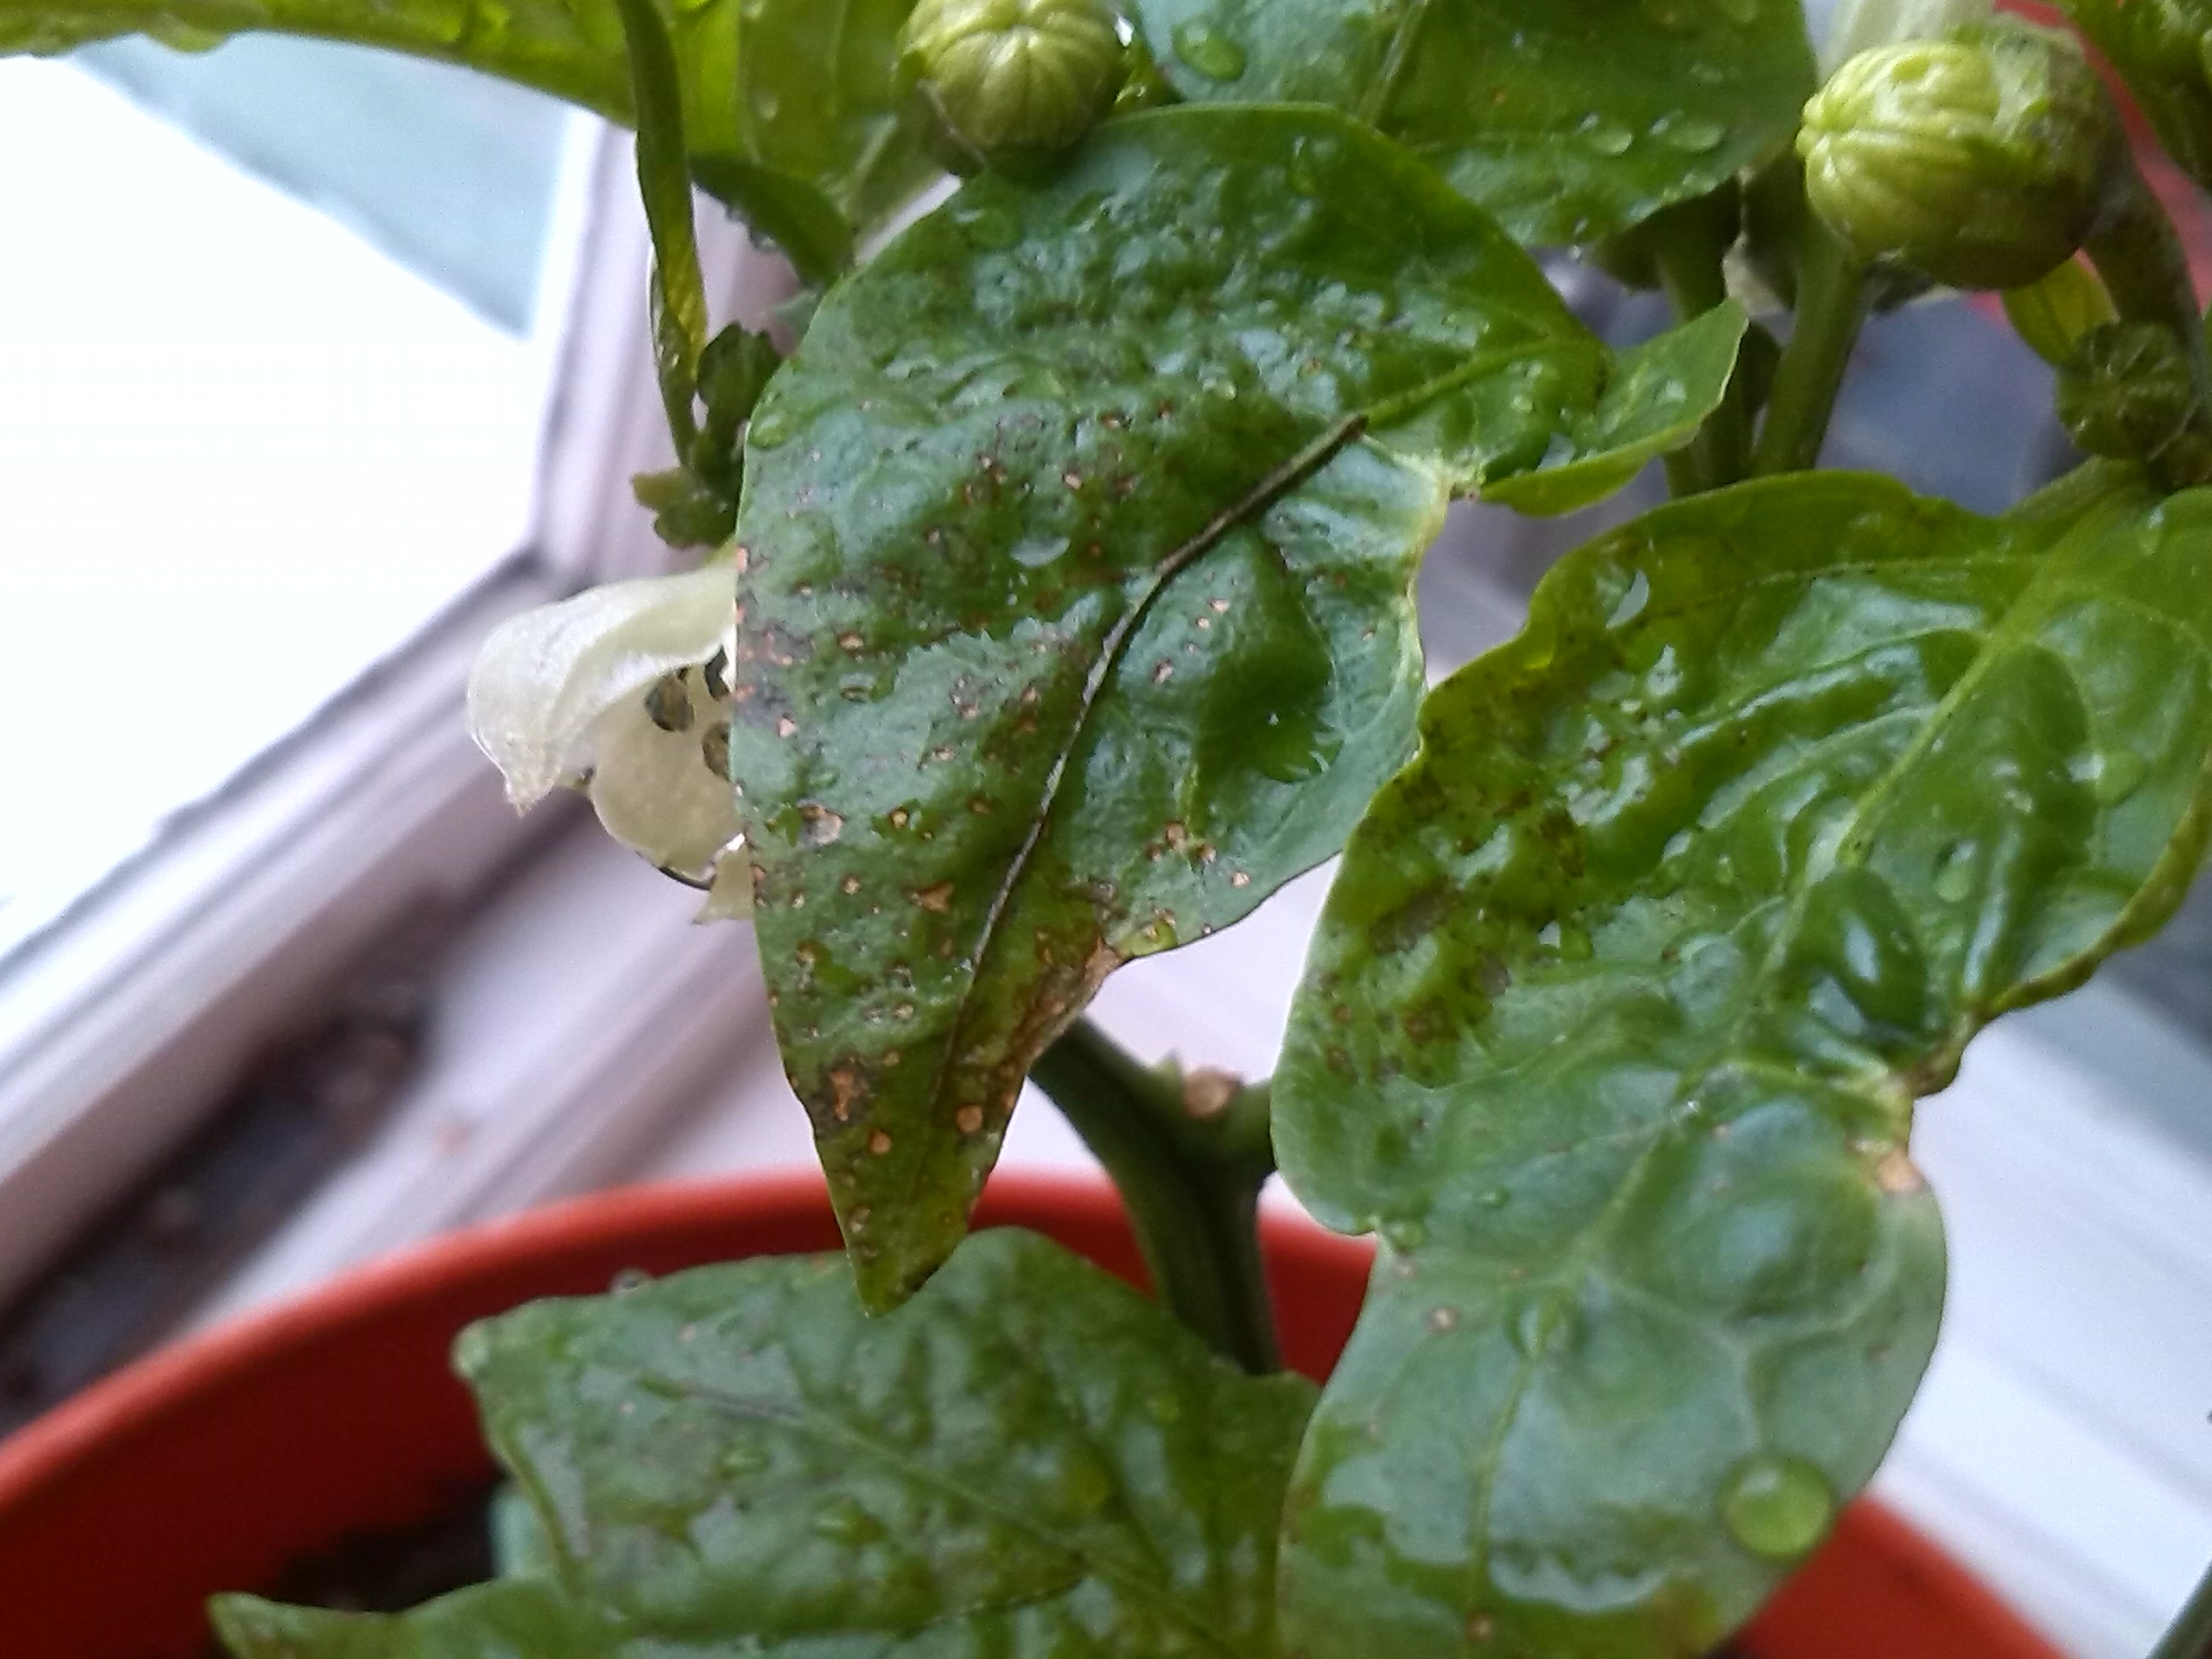
Labels: Bell_pepper leaf spot, Bell_pepper leaf spot